Hjelmslev transformation

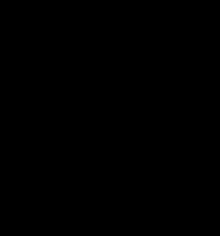
Perpendicular formula_42 onto formula_30.

Using line segment formula_44 as a radius, construct a circle with center formula_5 such that the circumference of said circle intersects formula_27 at a point formula_47. Thus, we obtain the point formula_47 on line segment formula_49, which is the Hjelmslev transformation formula_1 of the given point formula_20. formula_52: